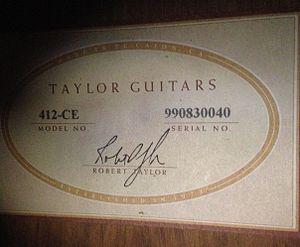
Taylor Guitars est un fabricant américain de guitares spécialisé dans les modèles haut de gamme de guitares acoustiques et électro-acoustiques. L'entreprise est fondée le 15 octobre 1974 par Bob Taylor et Kurt Listug. Son siège se situe à El Cajon en Californie avec des filiales au Mexique, Pays-Bas et Cameroun.